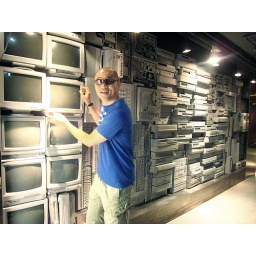
The walls at the restaurant level were decorated in different theme. This wall is filled with computer parts.